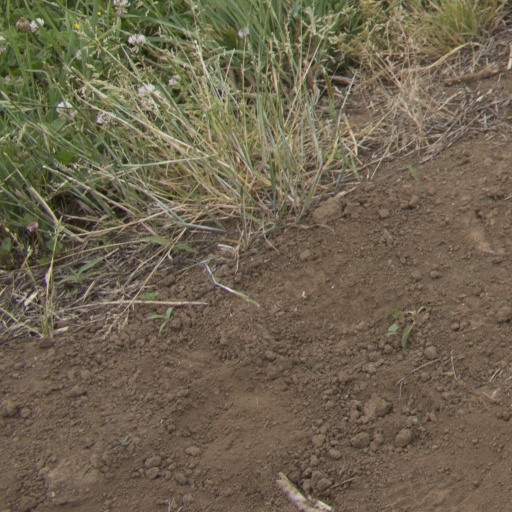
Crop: Jerusalem artichoke